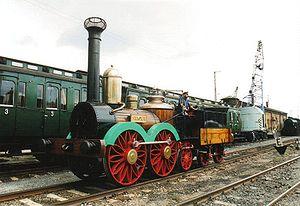
La locomotive SAXONIA de la Leipzig-Dresdner Eisenbahn-Compagnie fut la première locomotive à vapeur d’Allemagne.